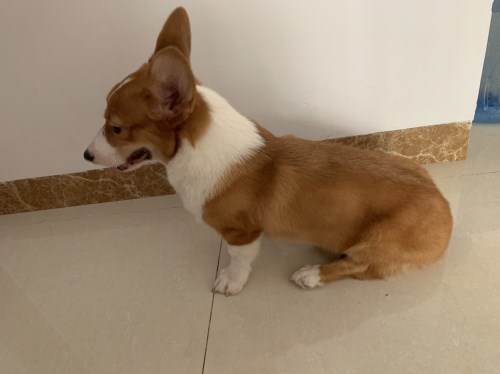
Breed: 2909-n000116-Cardigan